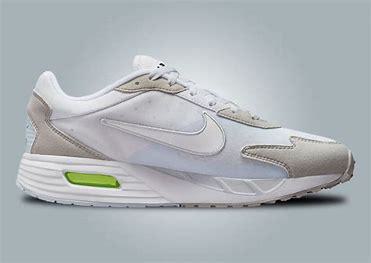
Brand: Nike
Model: Air Max Solo